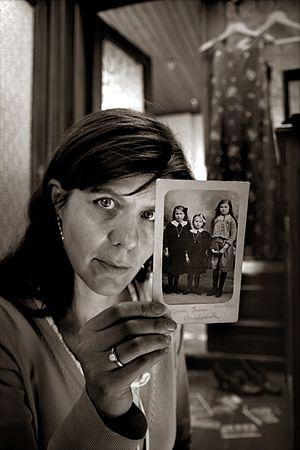
Anne Provoost est une romancière flamande. Ne craignant pas les tabous, elle aborde dans ses livres des thèmes peu habituels tel que l'inceste ou le racisme. Elle bénéficie d'un large succès en Flandre et aux Pays-Bas et s'est acquis une grande renommée internationale, ses livres sont traduits en vingt langues.